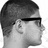
Emotion: neutral